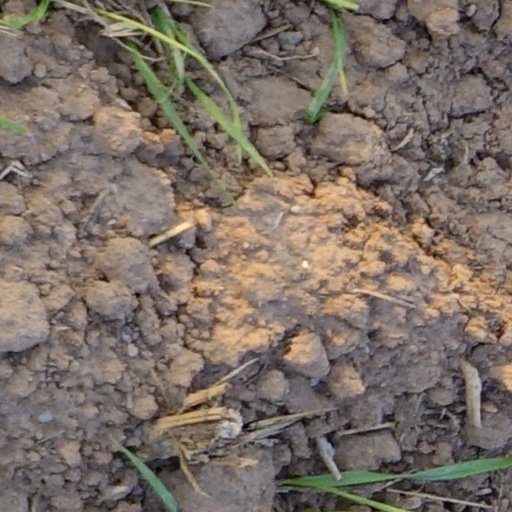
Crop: wheat